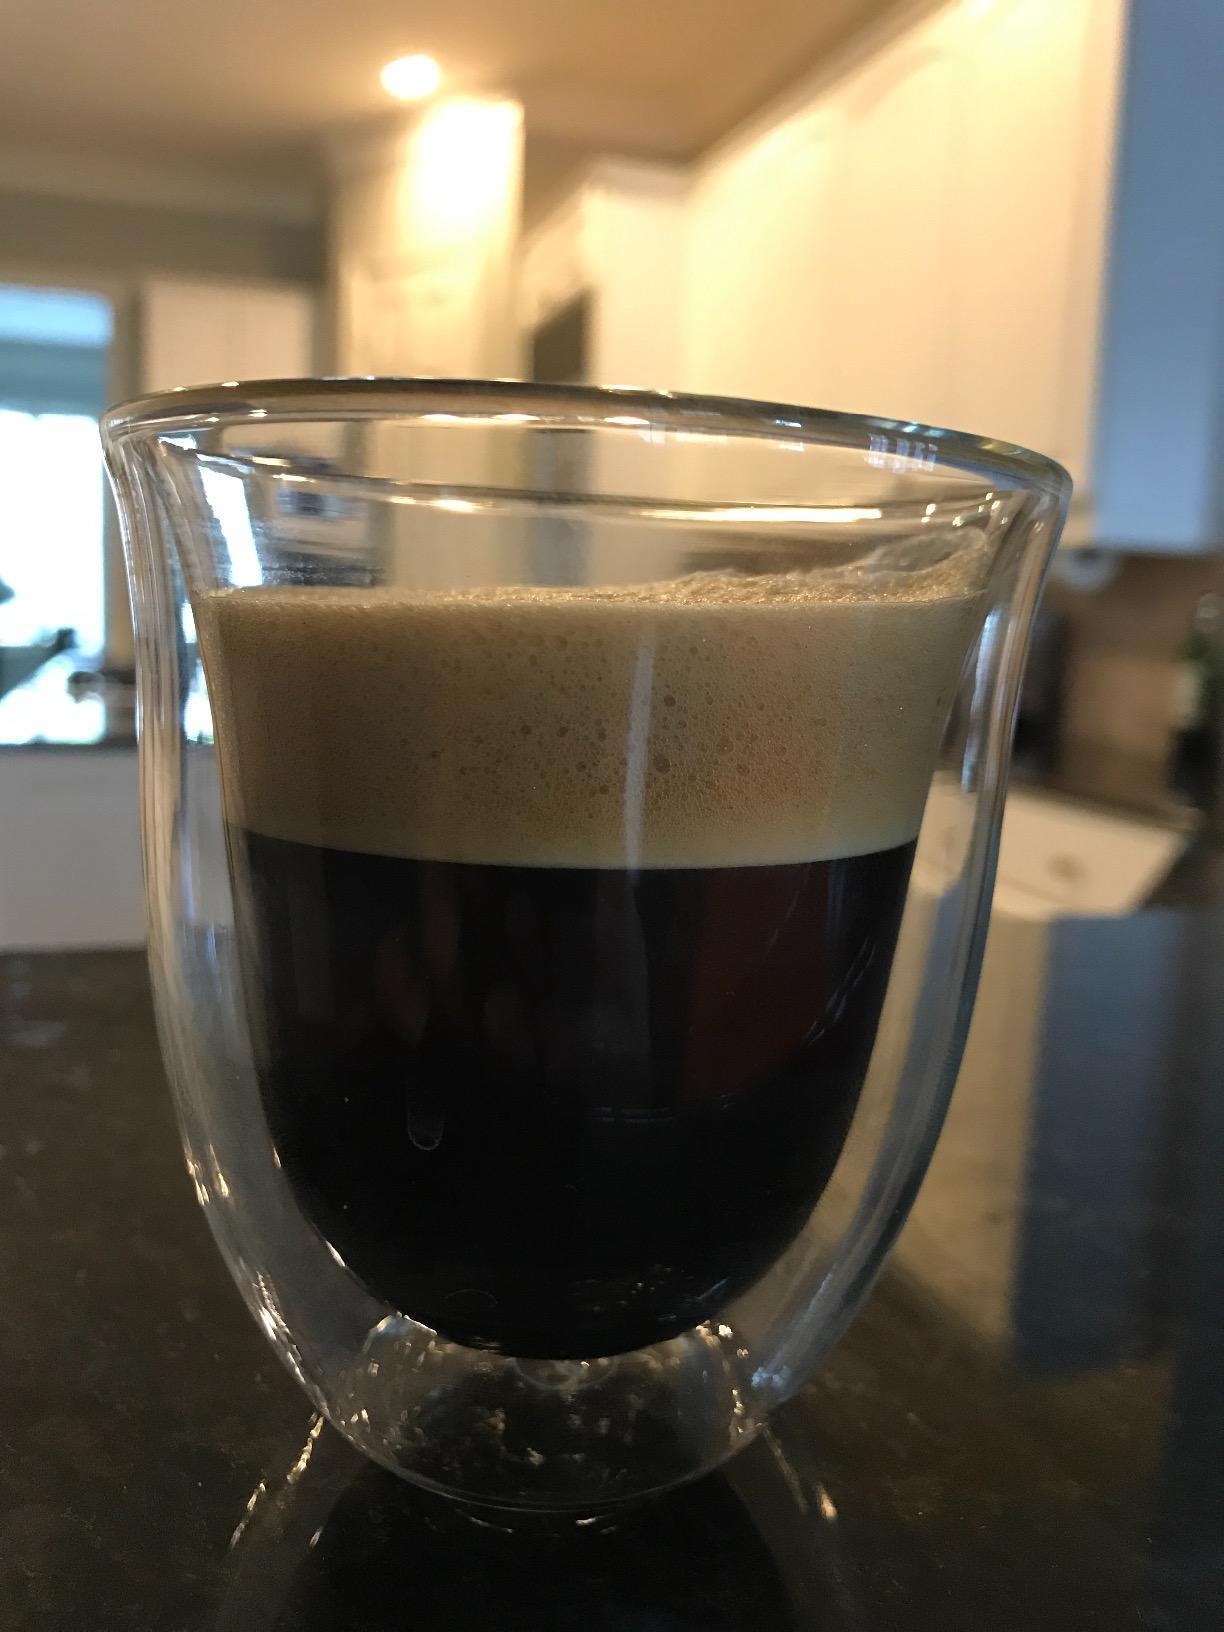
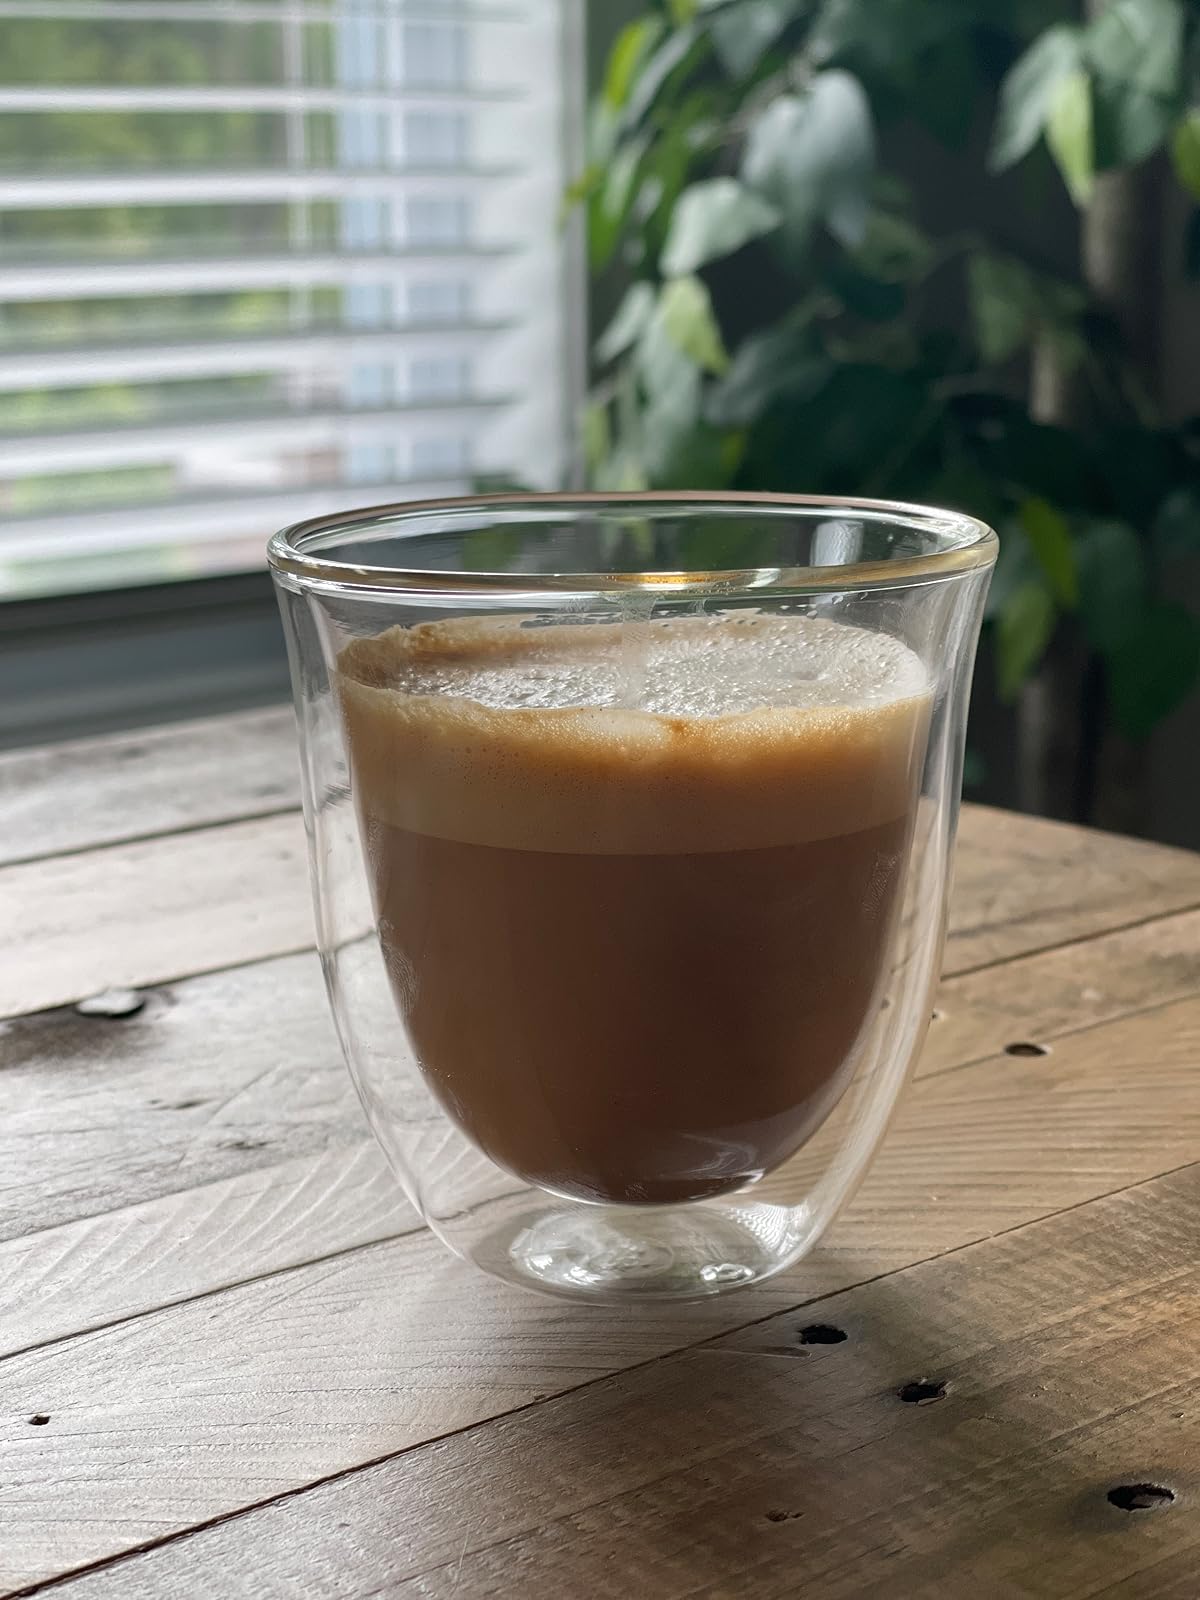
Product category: items_mug
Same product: yes